List of members of the National Salvation Front Council

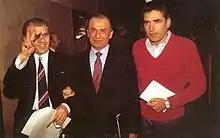
L-R: Dumitru Mazilu, Ion Iliescu, and Petre Roman, the FSN Council's three dominant members on 23 December 1989.

This is a list of members of the National Salvation Front Council (CFSN), the provisional governing organization in Romania after the National Salvation Front (FSN) seized power during the Romanian Revolution, on 22 December 1989.